A Breath of Snow and Ashes

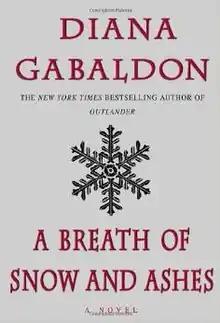

A Breath of Snow and Ashes is the sixth book in the "Outlander" series of novels by Diana Gabaldon, published on September 27, 2005. Centered on time travelling 20th century doctor Claire Fraser and her 18th century Scottish Highlander warrior husband Jamie Fraser, the books contain elements of historical fiction, romance, adventure and fantasy.